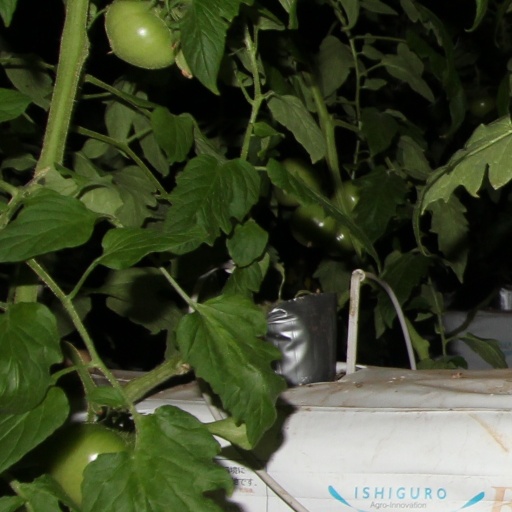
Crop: tomato